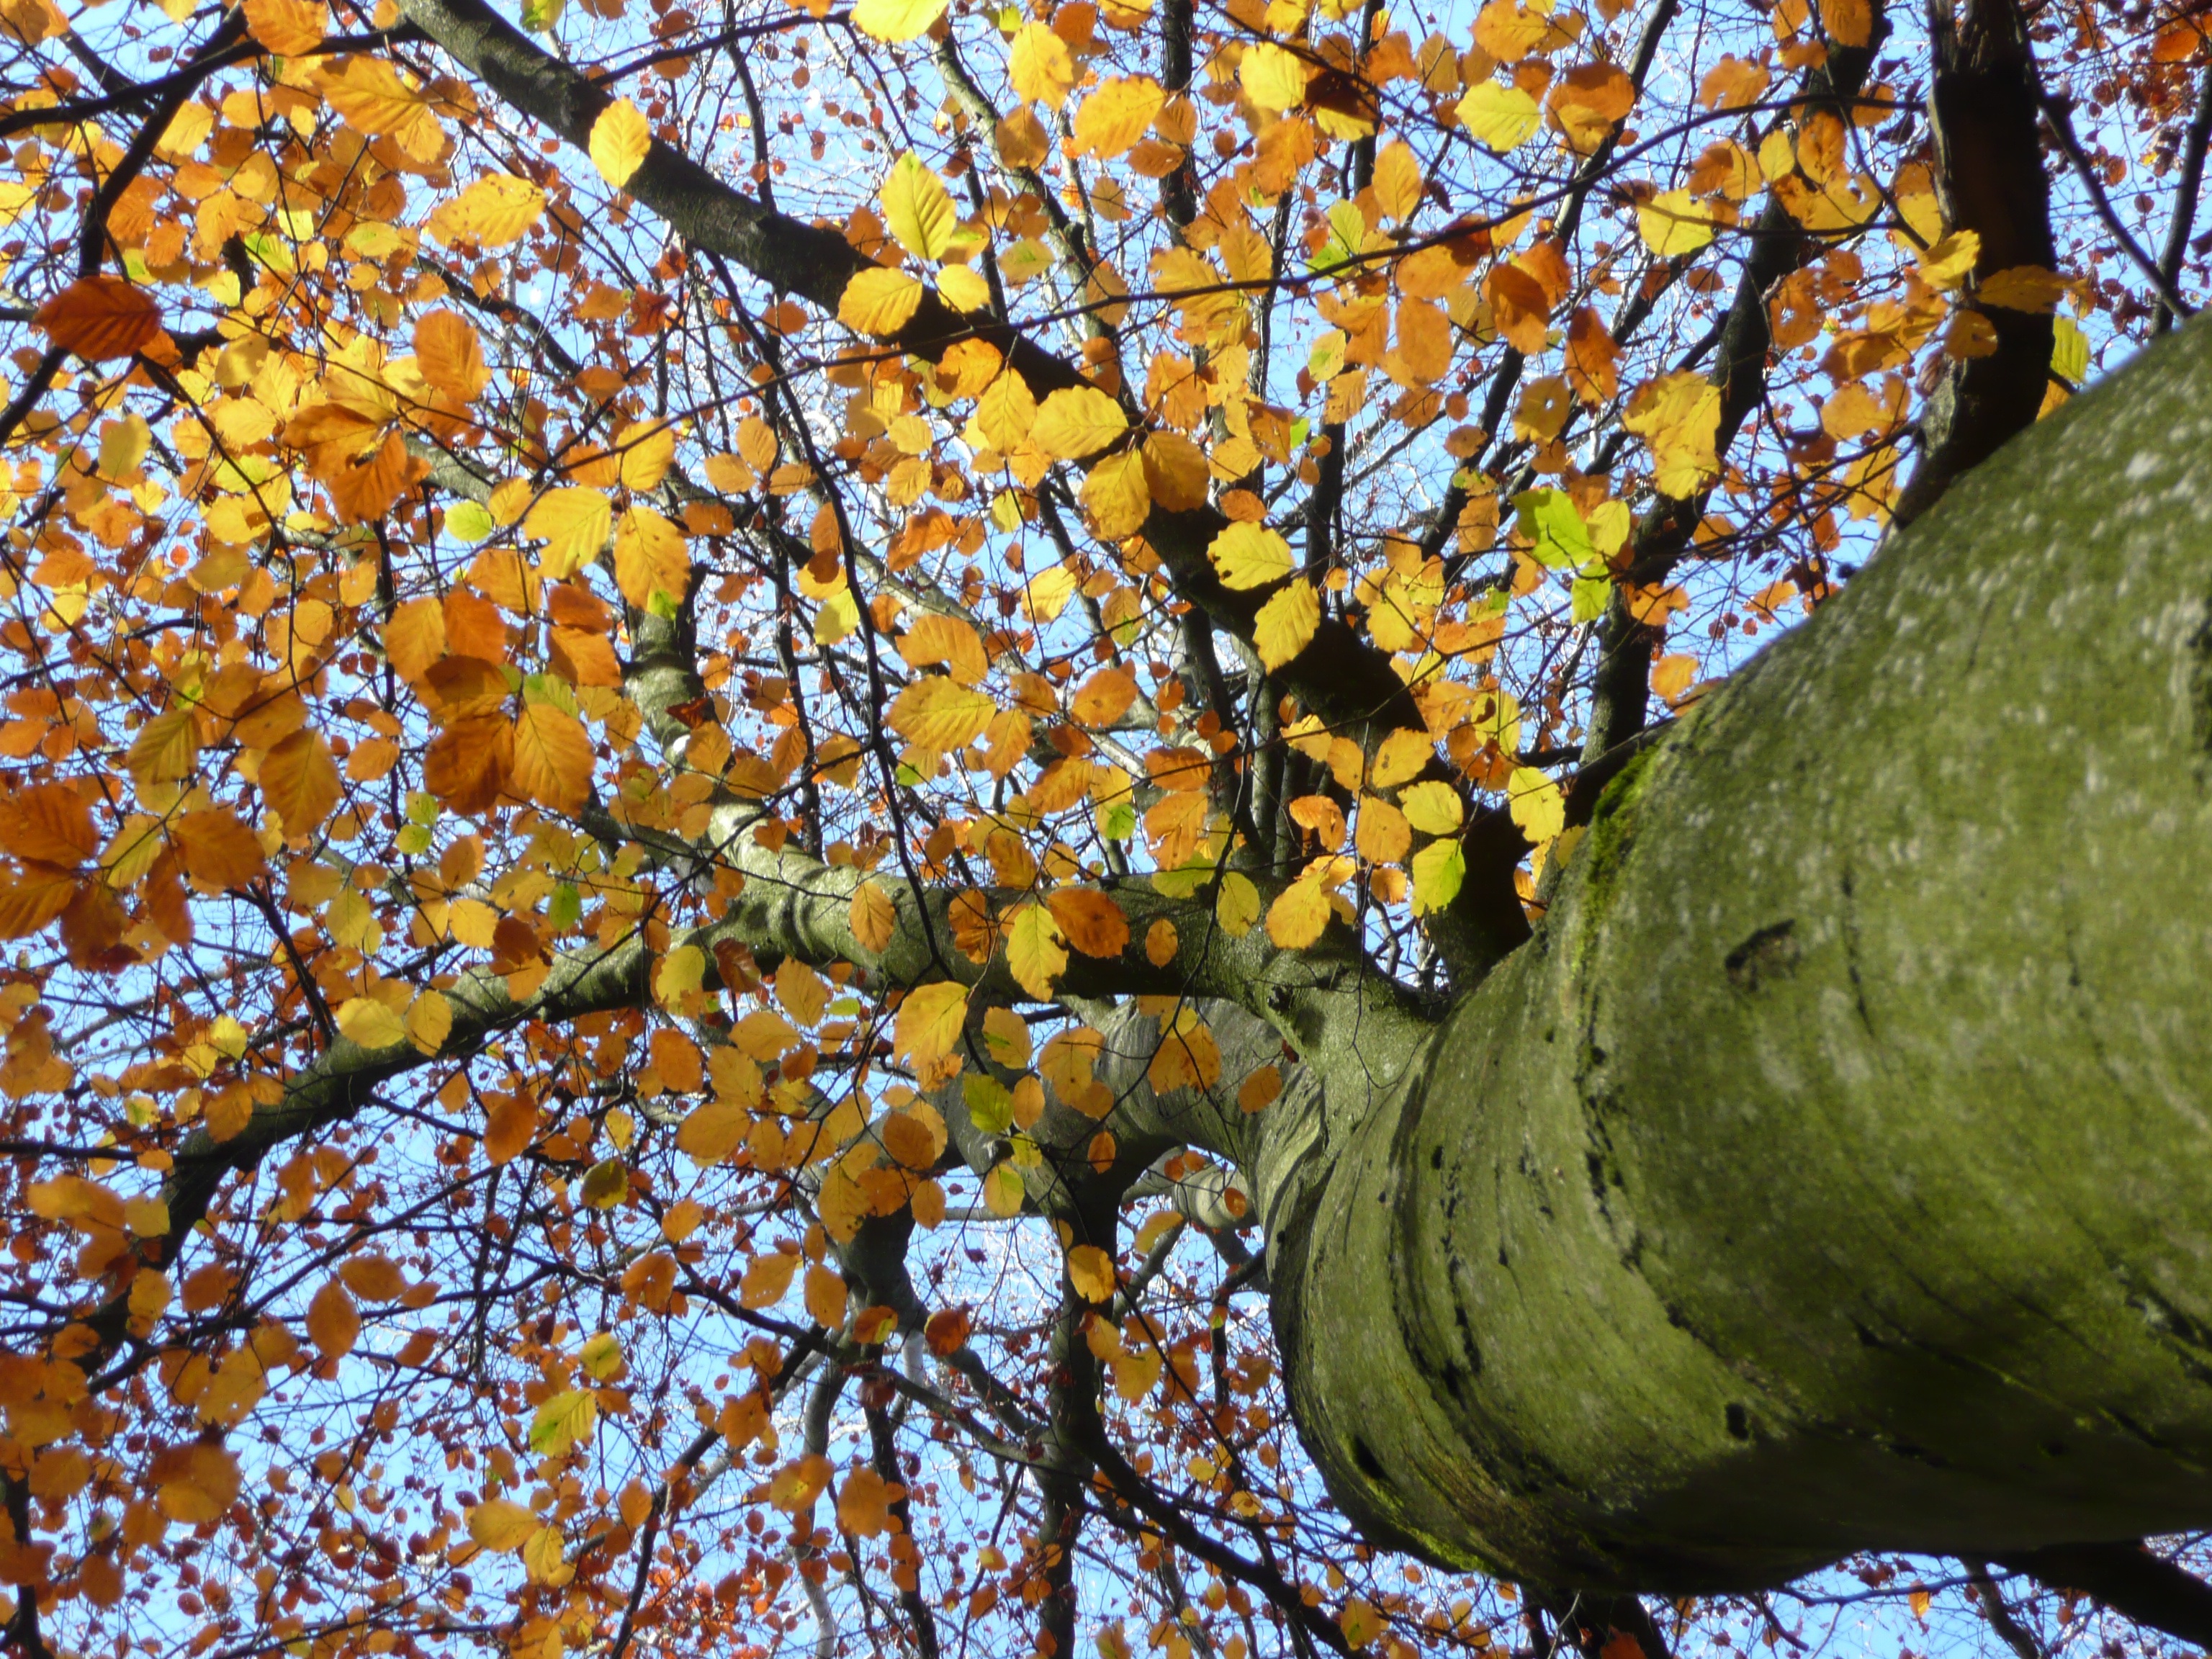
tree, nature, branch, plant, sunlight, leaf, flower, trunk, foliage, green, produce, autumn, botany, yellow, flora, season, deciduous, woodland, autumn leaf, flowering plant, maidenhair tree, woody plant, land plant